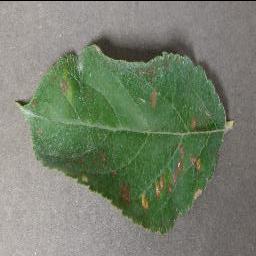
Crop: apple
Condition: cedar_rust